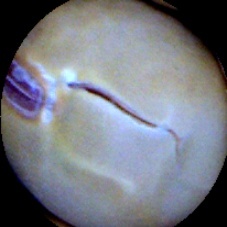
Label: Skin-damaged